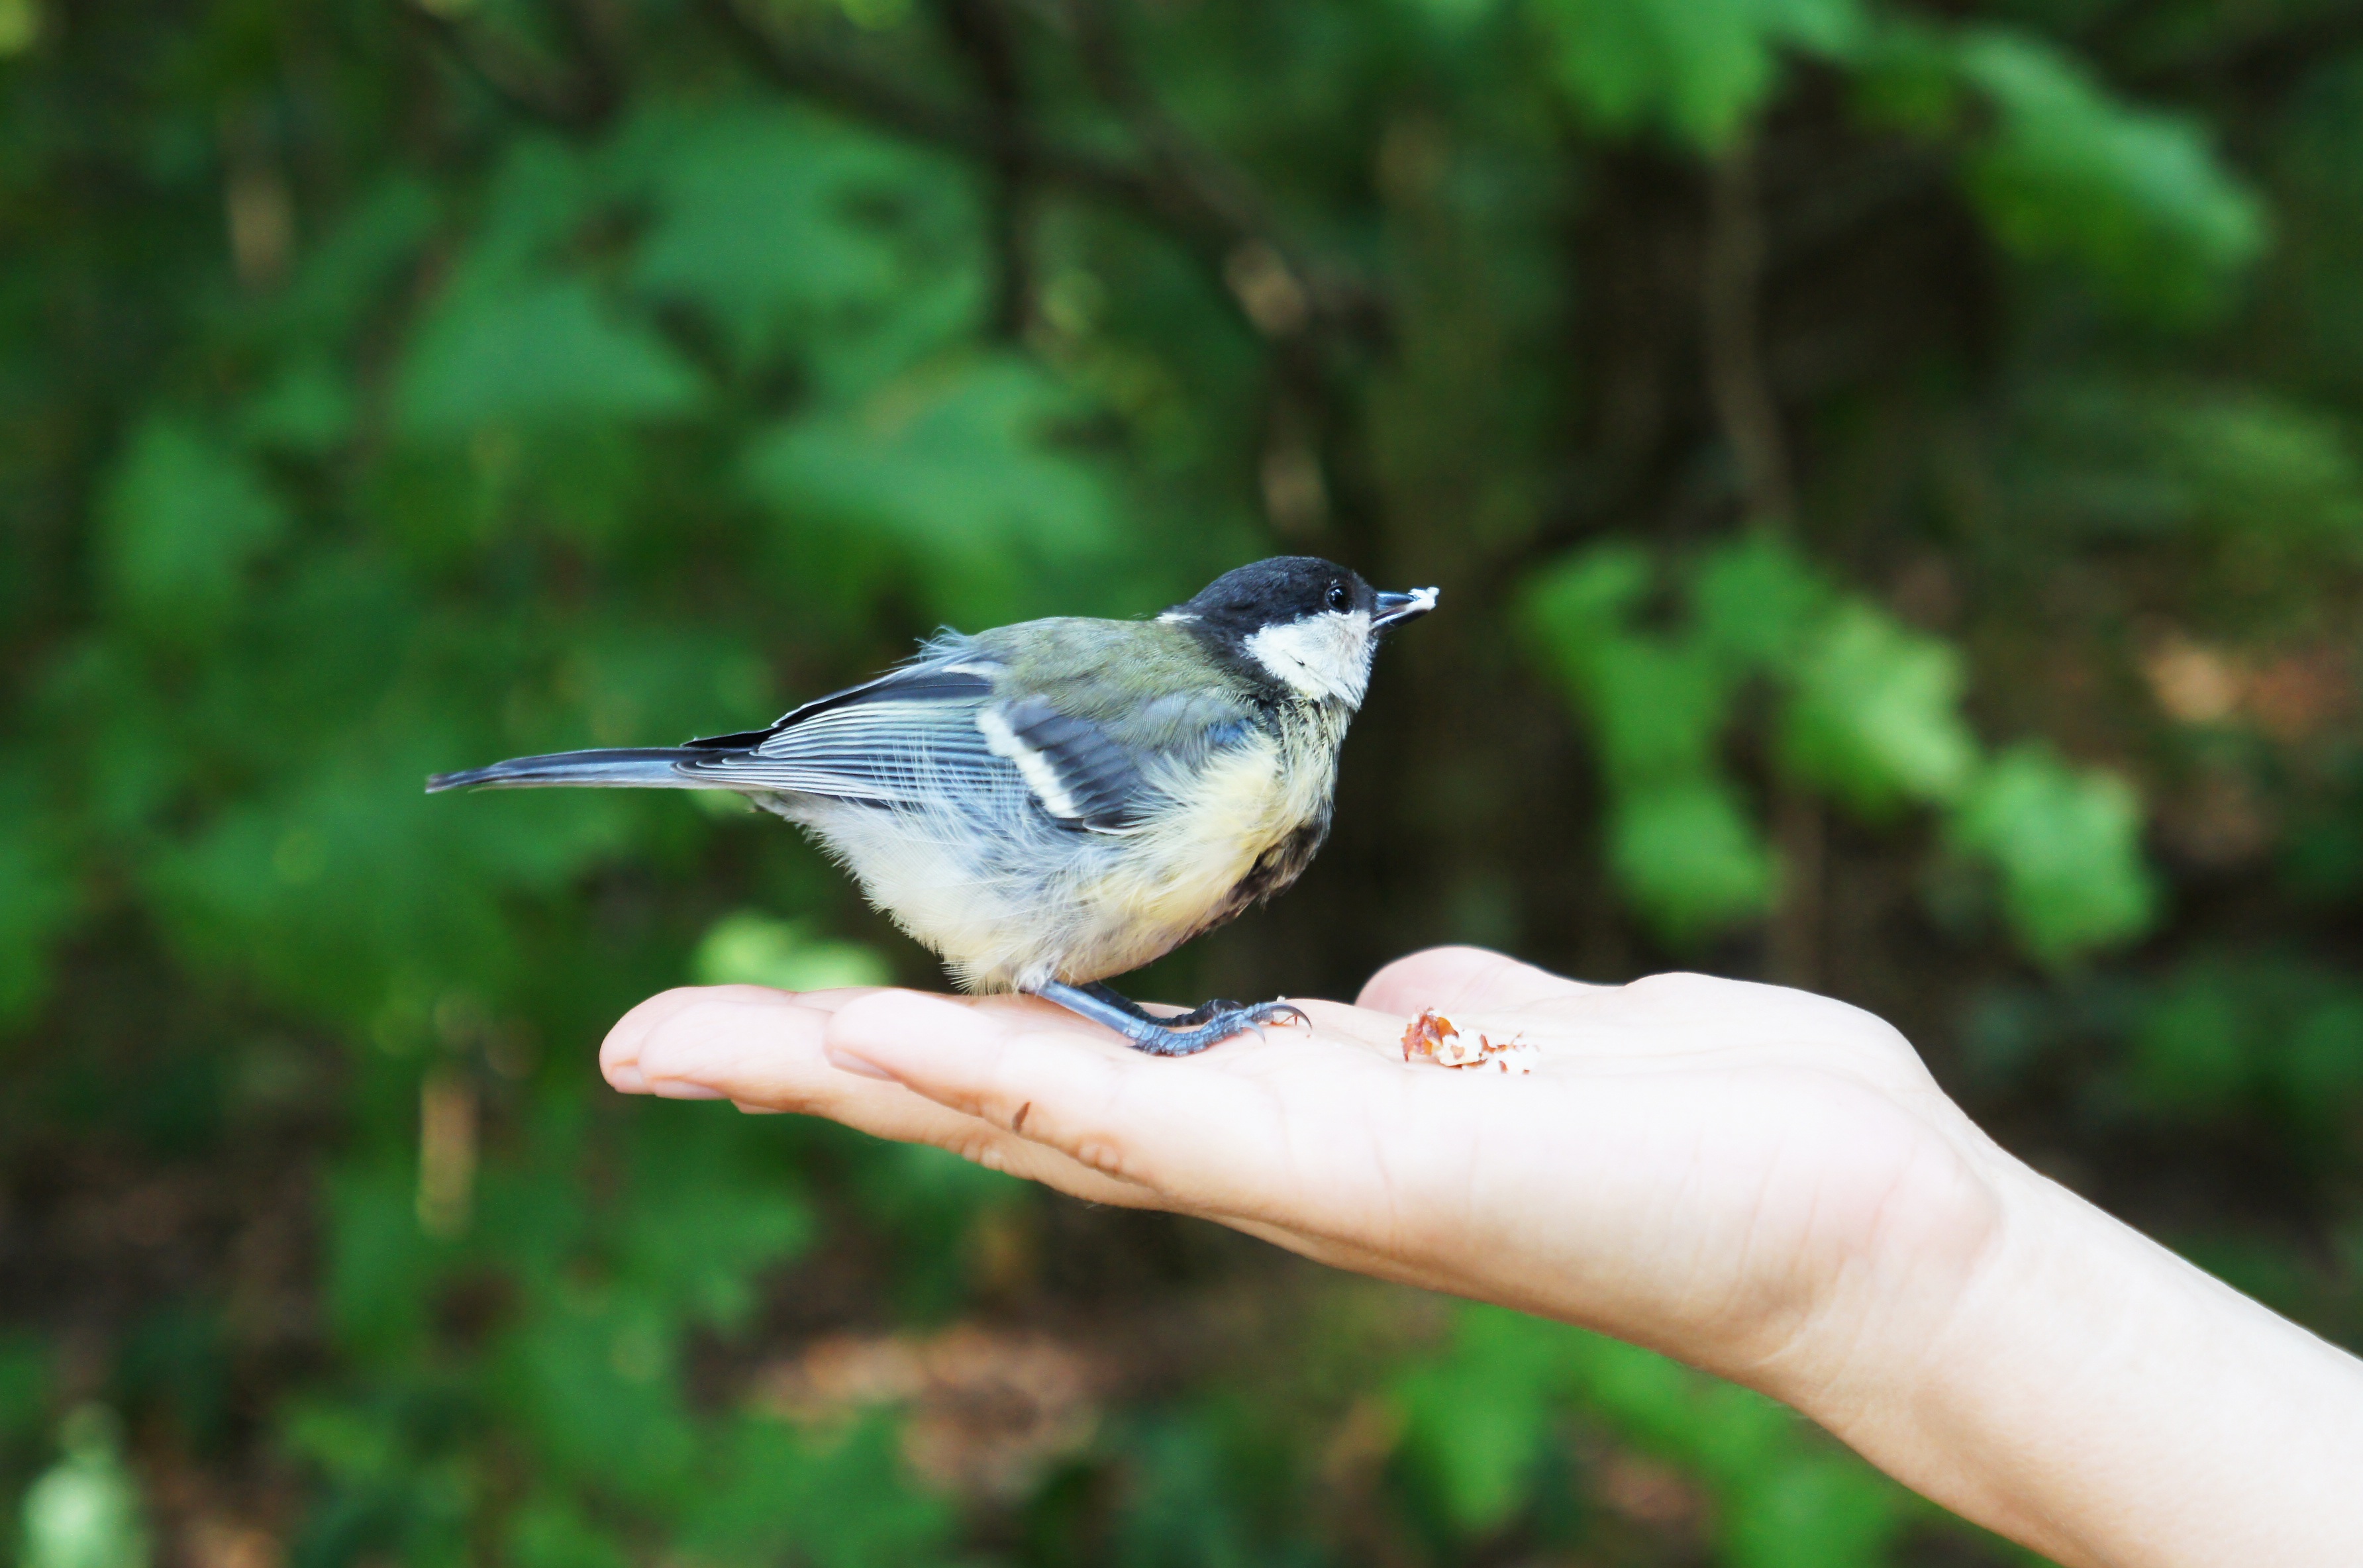
nature, forest, branch, bird, wood, animal, wildlife, green, beak, natural, park, garden, fauna, jay, vertebrate, tit, perching bird, emberizidae